Alight

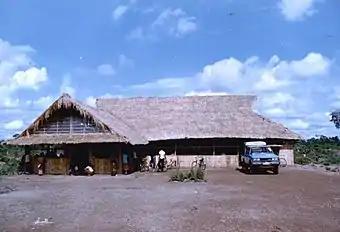
Alight's Outpatient Dept. 1, Nong Samet Refugee Camp, May 1984

Alight's oldest program, Alight has operated continuously in Thailand since 1979. Currently Alight works in refugee camps along the Thai-Burmese border, providing health care services, health education, and water, sanitation and environmental health services to Karen refugees in camps on the border with Myanmar. Alight focuses on building the capacity and skills of constituents, training them to become health care providers and community leaders so they may apply these skills upon their return to Myanmar or their relocation to a third country.